List of birds of Mauritius

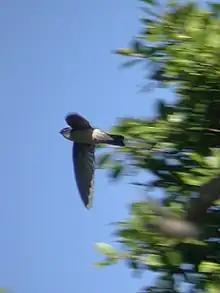
Mascarene swiftlet

Order: PhoenicopteriformesFamily: Phoenicopteridae